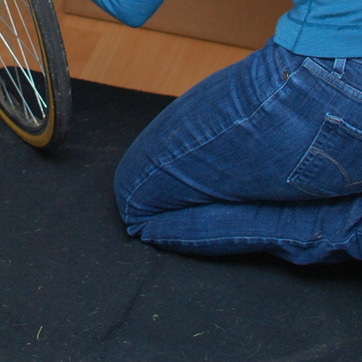
Material: fabric